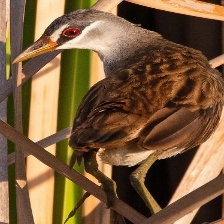
Species: WHITE BROWED CRAKE
Scientific name: AMAURORNIS CINEREA